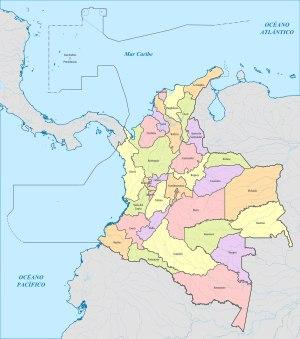
Les frontières de Colombie sont les frontières internationales que partage la Colombie avec les États qui voisinent le territoire sur lequel elle exerce sa souveraineté en Amérique du Sud et dans les Caraïbes.
La Colombie est divisée en 32 départements et un district capital.